Funny Face (musical)

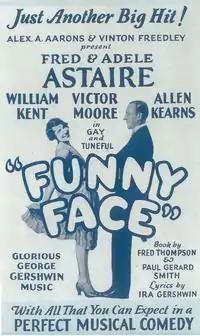

Funny Face is a 1927 musical composed by George Gershwin, with lyrics by Ira Gershwin, and book by Fred Thompson and Paul Gerard Smith. When it opened on Broadway on November 22, 1927, as the first show performed in the newly built Alvin Theatre, it starred Fred Astaire and his sister Adele Astaire. It was in this show that Astaire first danced in evening clothes and a top hat.